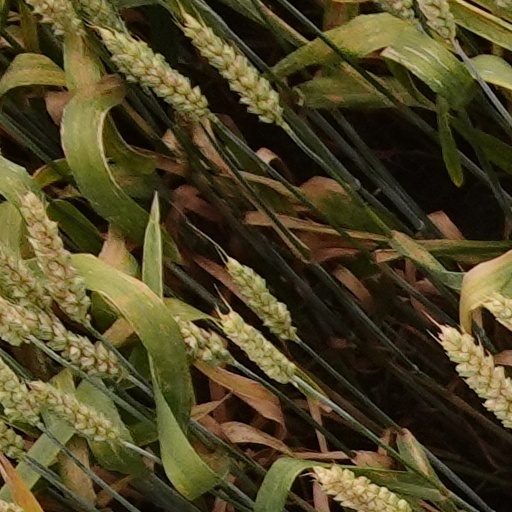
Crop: wheat